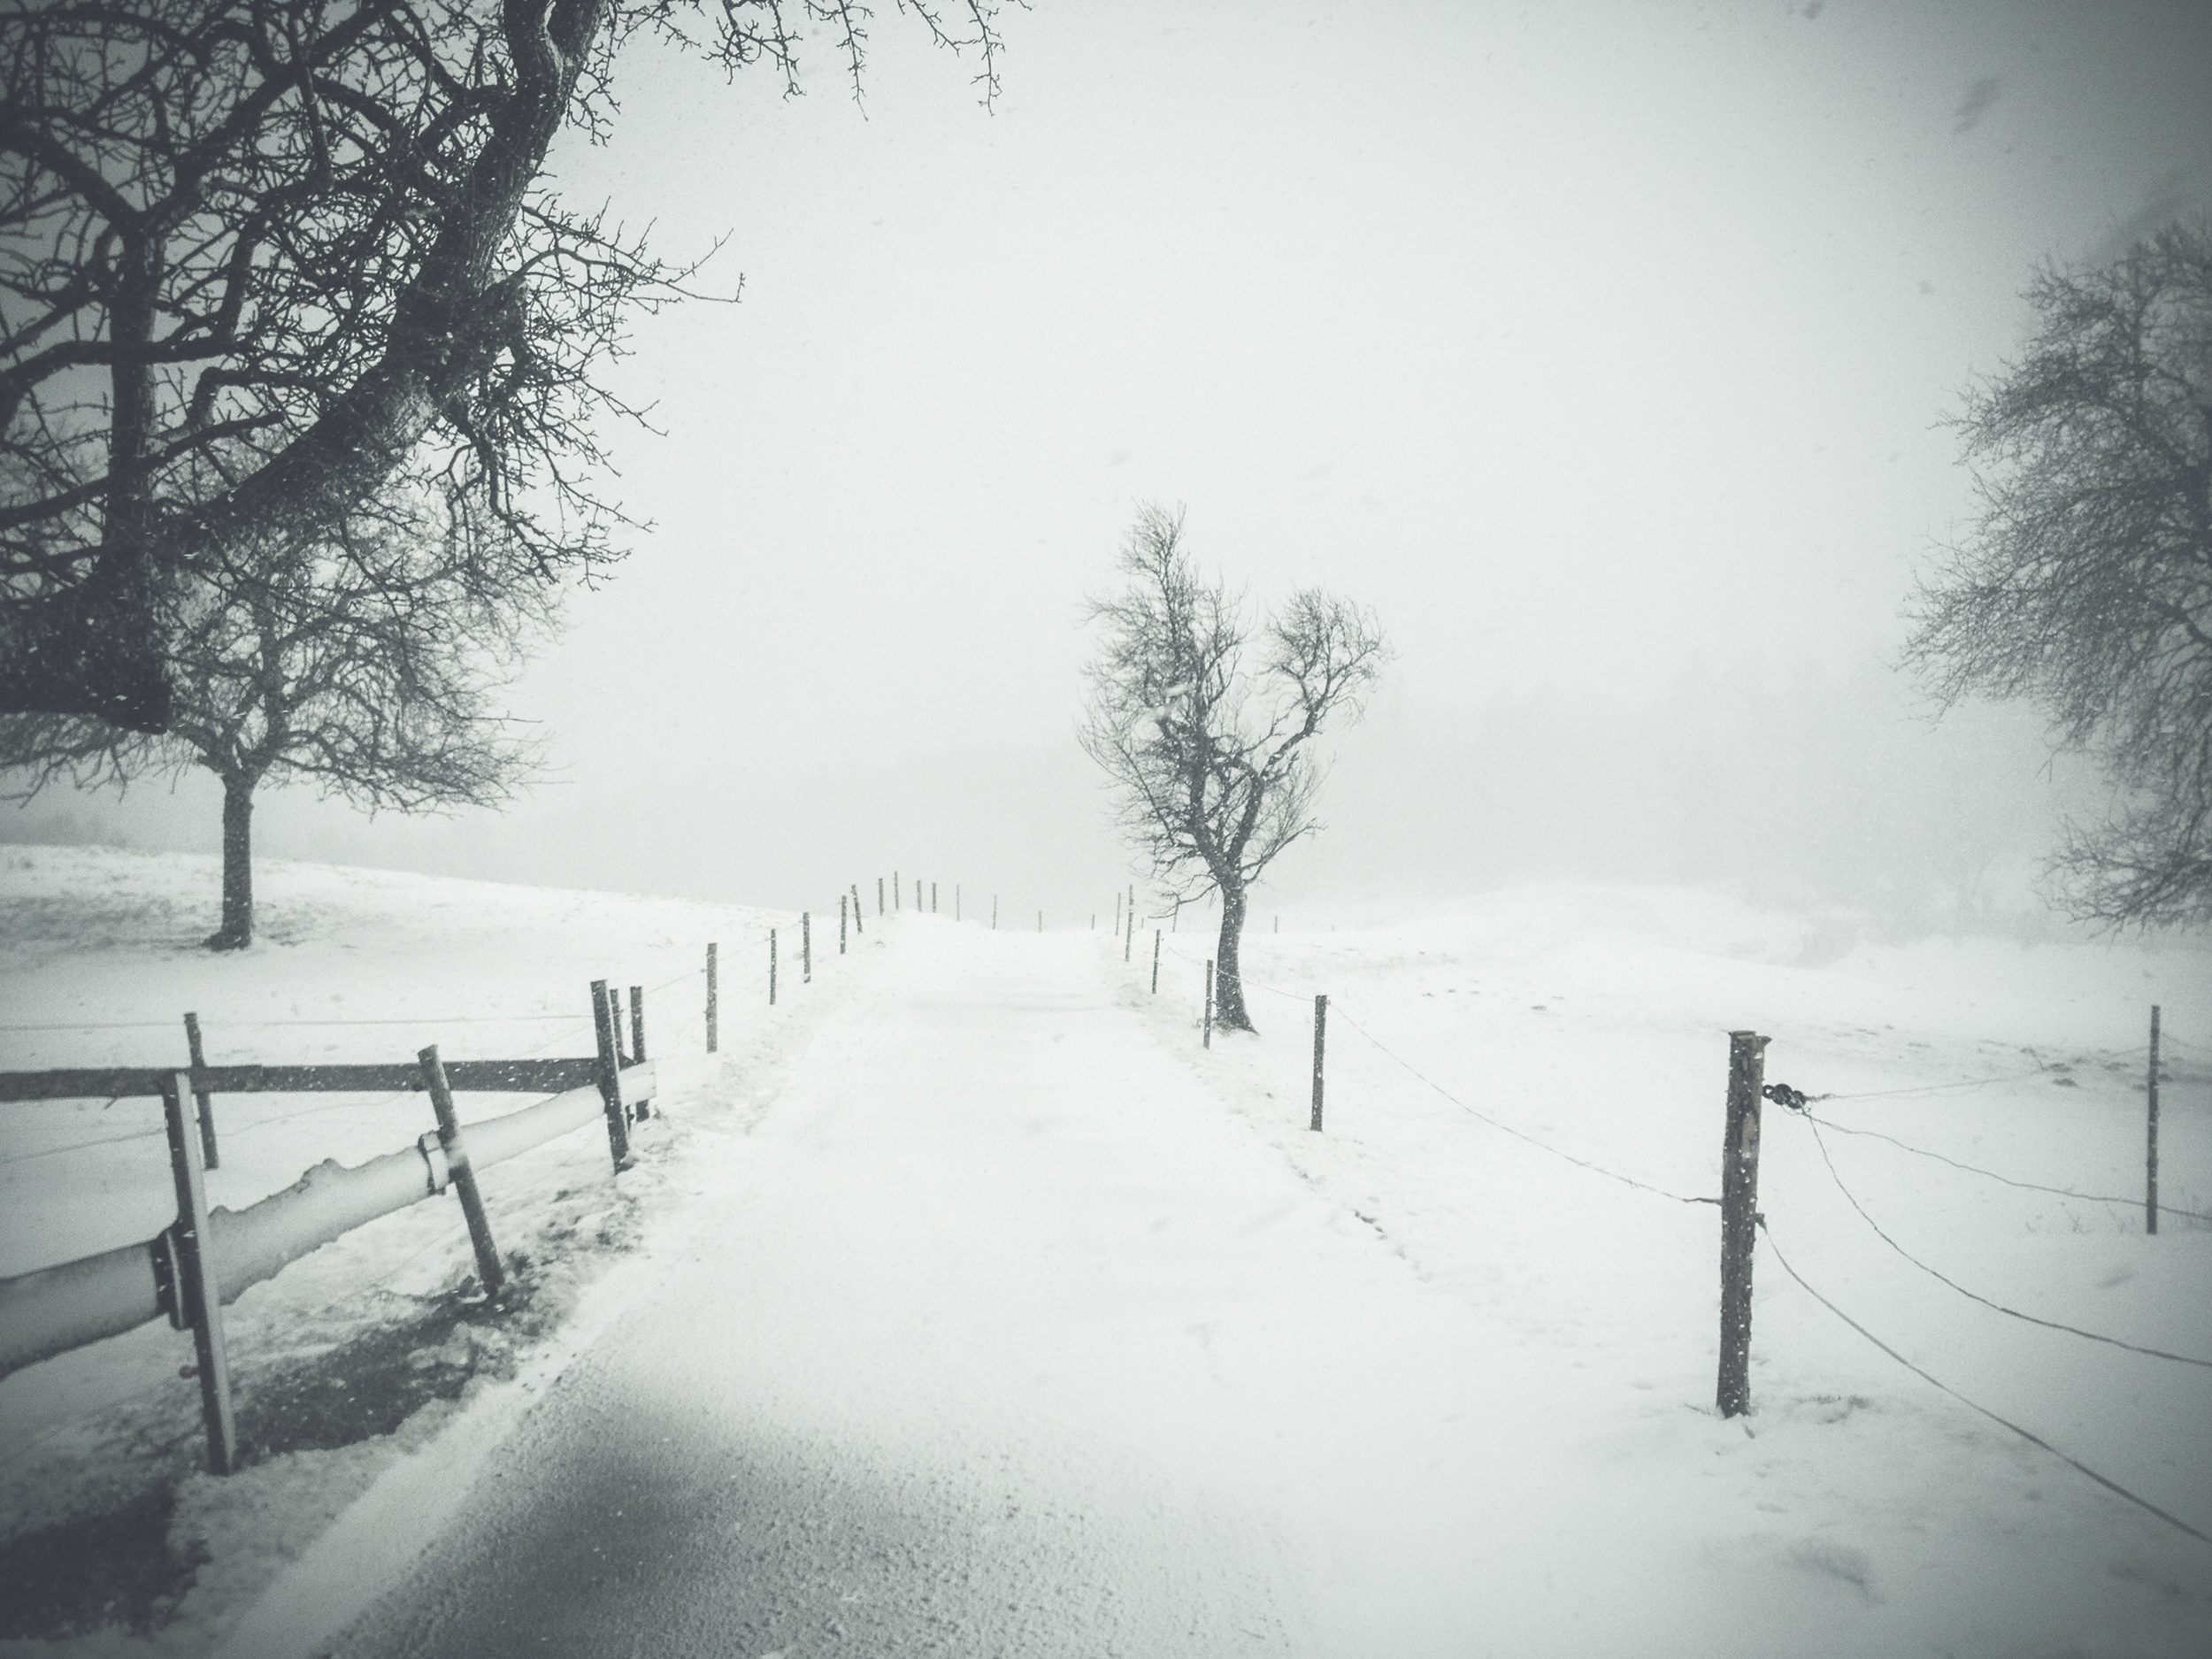
tree, snow, winter, black and white, mist, morning, atmosphere, weather, monochrome, season, blizzard, freezing, monochrome photography, atmospheric phenomenon, winter storm